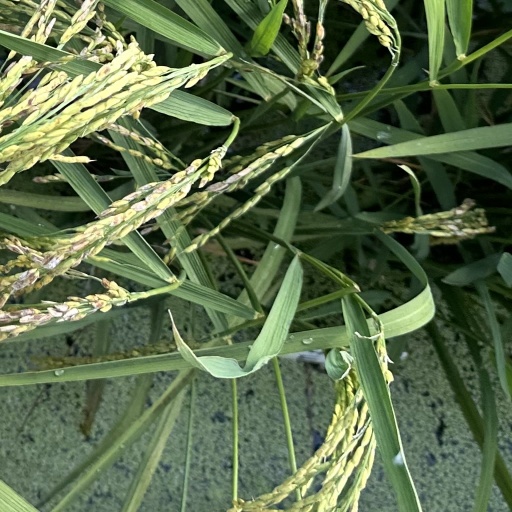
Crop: rice